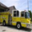
Label: truck